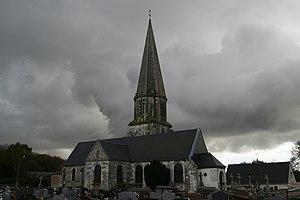
Église de Gainneville.
Gainneville est une commune française située dans le département de la Seine-Maritime en région Normandie.